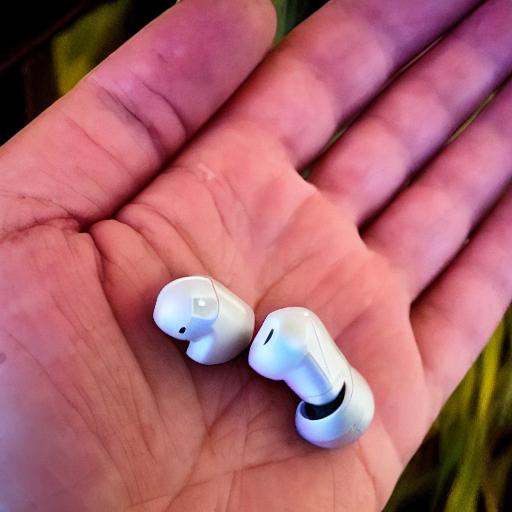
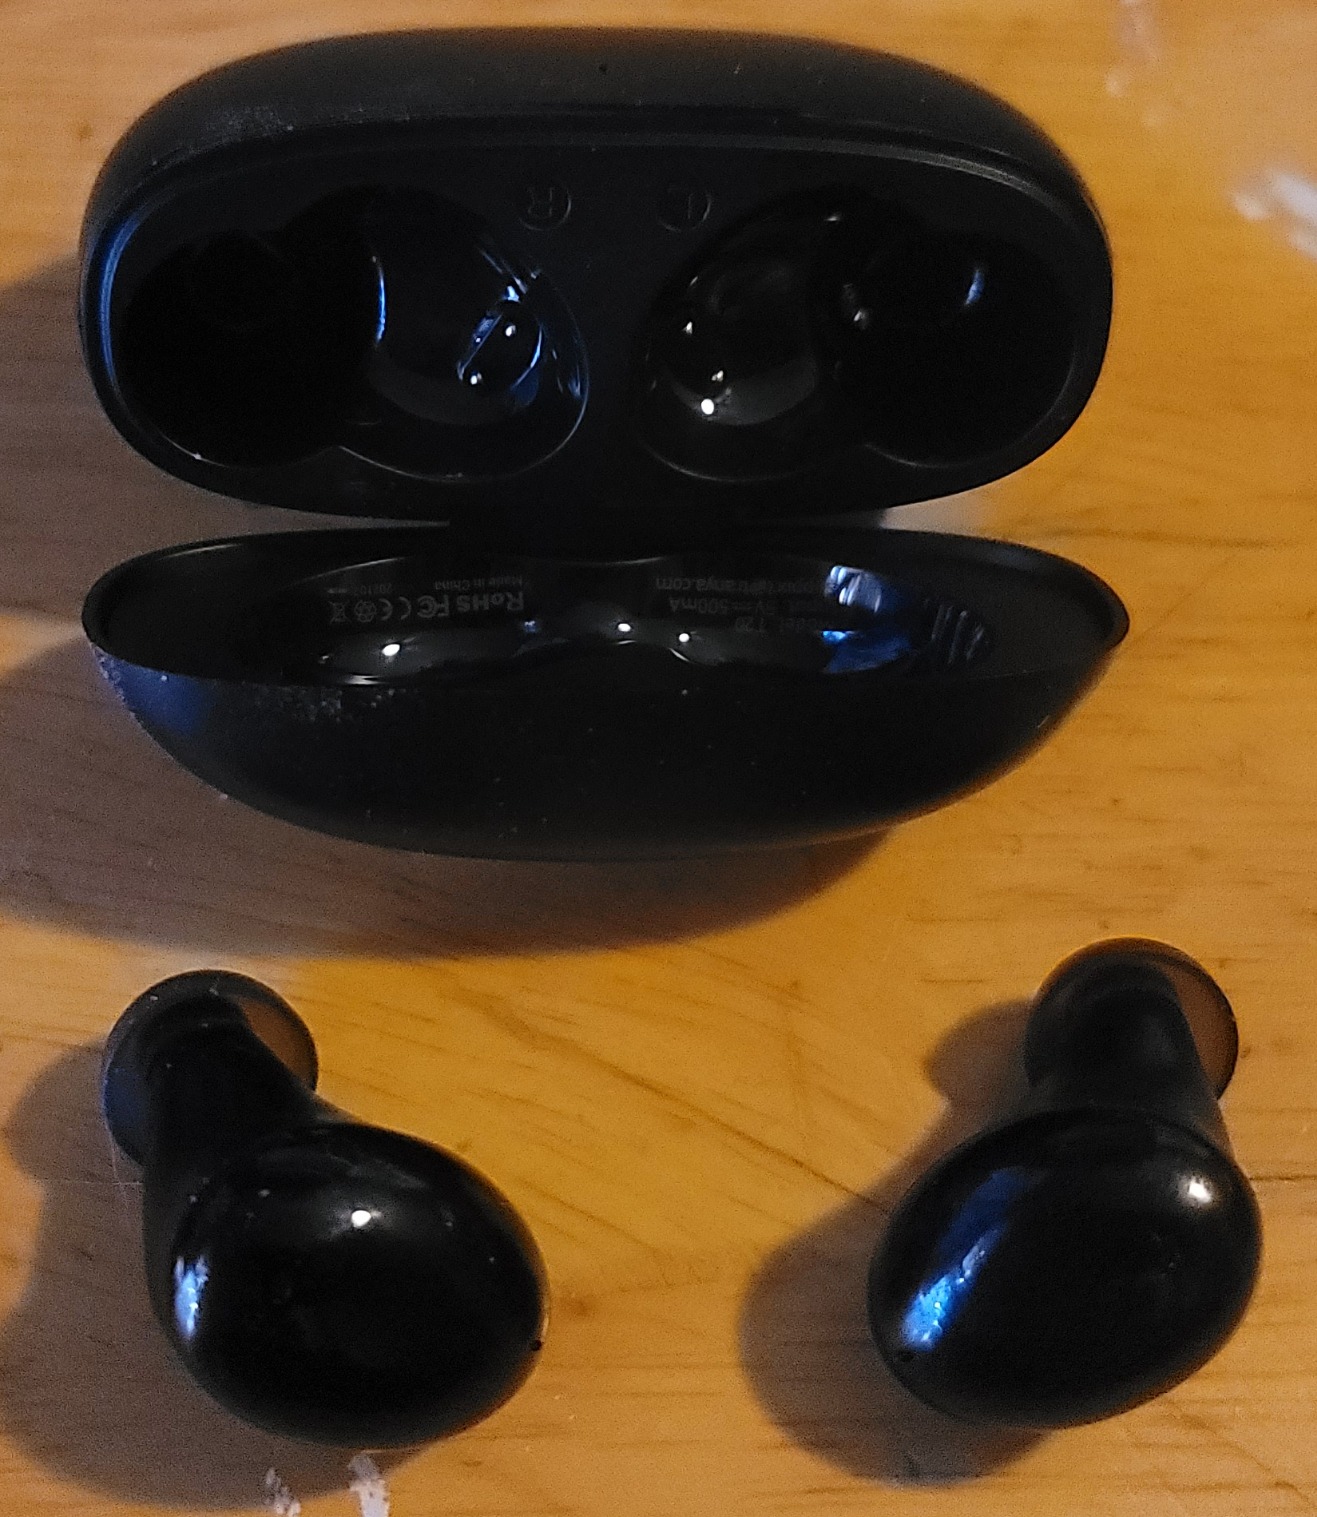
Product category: earbuds
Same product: no